Blanche Ostertag

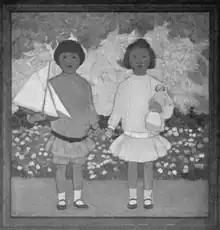
Drawing of 19th-century children

Ostertag had a rare feeling for color. She loved costume; her pictures were constantly enriched with the interweavings of Persian embroideries, or the splendid pomegranates of Venetian brocade, or the often piquant and humorous plaids, dots, and stripes—for there can be humor in the truest art when the artist has a sense of humor. She loved architecture, so that balance and mass were in the very structure of her compositions, and she lost no chance of introducing a background of buildings or the fine lines of 18-century cabinet-makers. She loved children and she lifted them out of the commercial into the artistic plane.